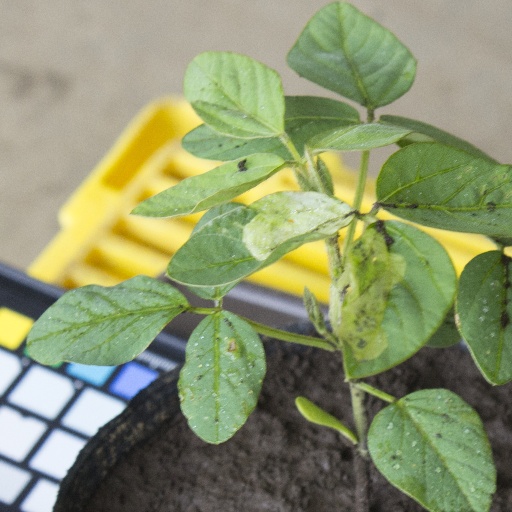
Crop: soybean